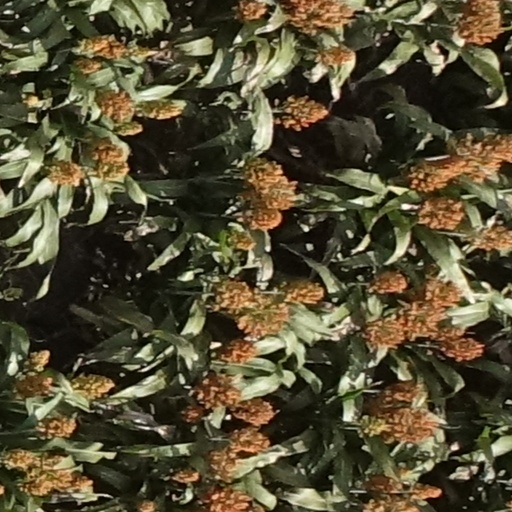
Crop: sorghum